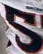
Number: 5